Fire (Elfgren and Strandberg novel)

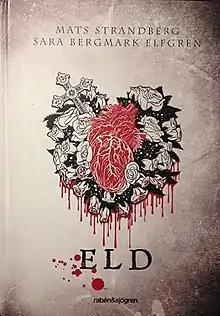
First edition (Swedish)

Fire is the second part of the "Engelsfors" trilogy by Mats Strandberg and Sara Bergmark Elfgren and the sequel to Cirkeln. It takes place about 10 weeks after the events of the first novel. It follows the same fantasy like the first and further develops themes of horror fiction, psychological realism and an unreliable narrator(s). The plot also makes analogies to the effects of global warming on Sweden's subarctic climate and the group behaviour dynamics of political, religious and ideological extremist groups.